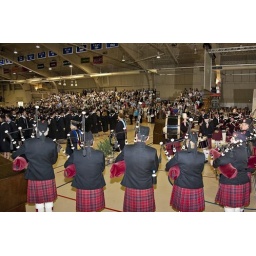
Bagpipes in field house